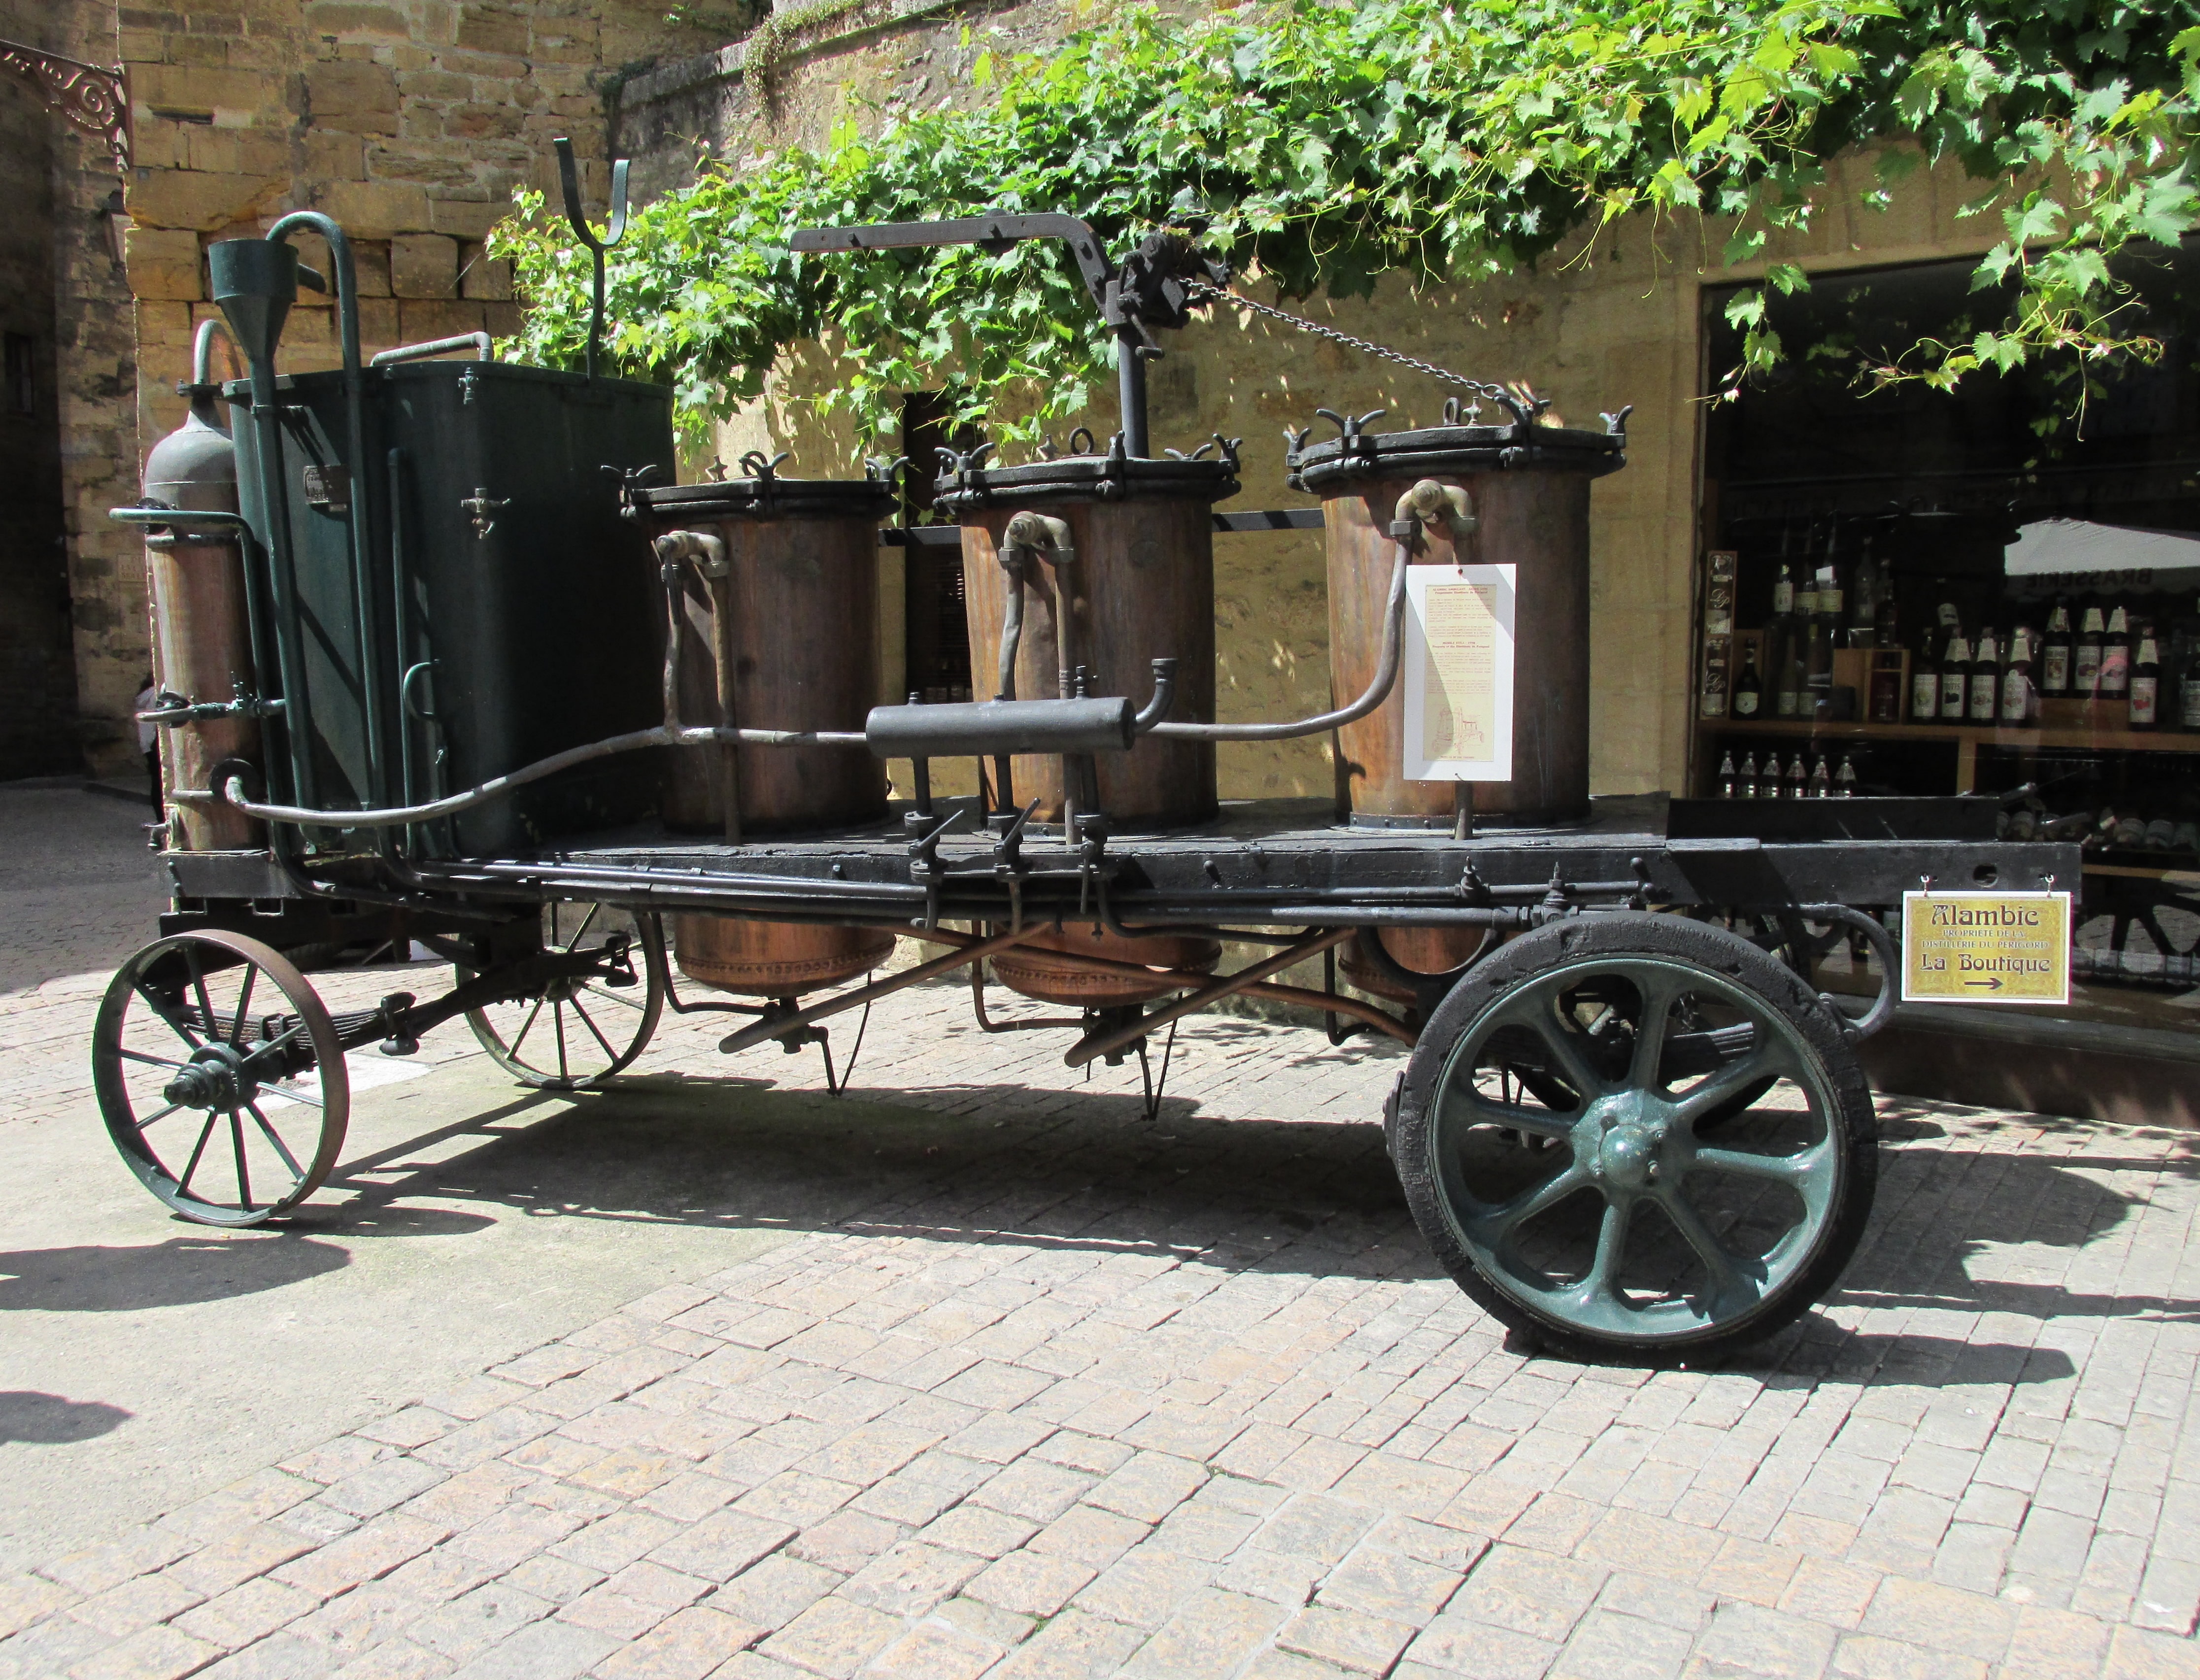
wine, wheel, cart, france, vehicle, distillery, still, history, carriage, land vehicle, sarlat, rolling stock, horse and buggy